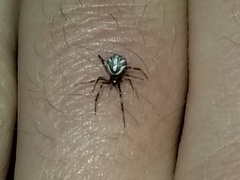
Species: Lactrodectus_hesperus